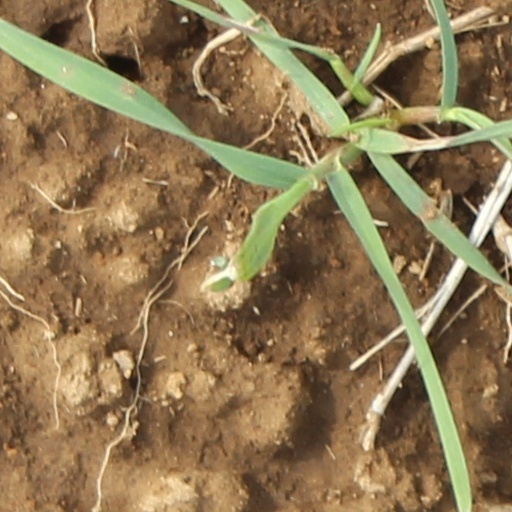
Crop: wheat